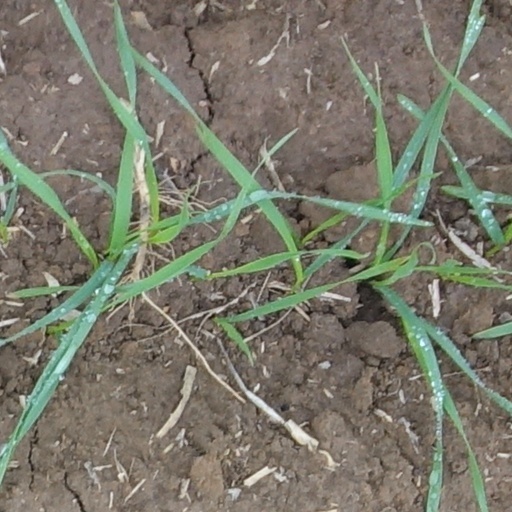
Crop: wheat